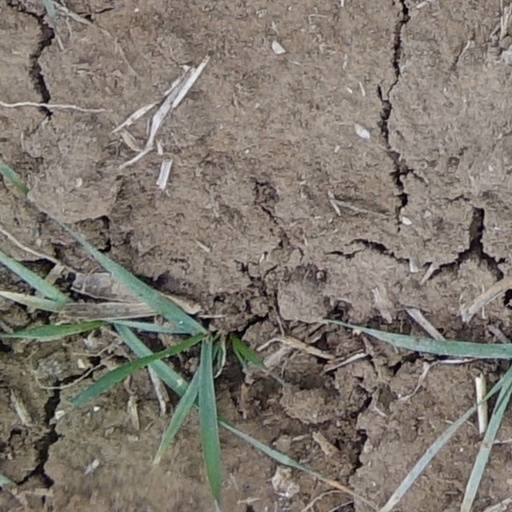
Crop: wheat